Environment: real
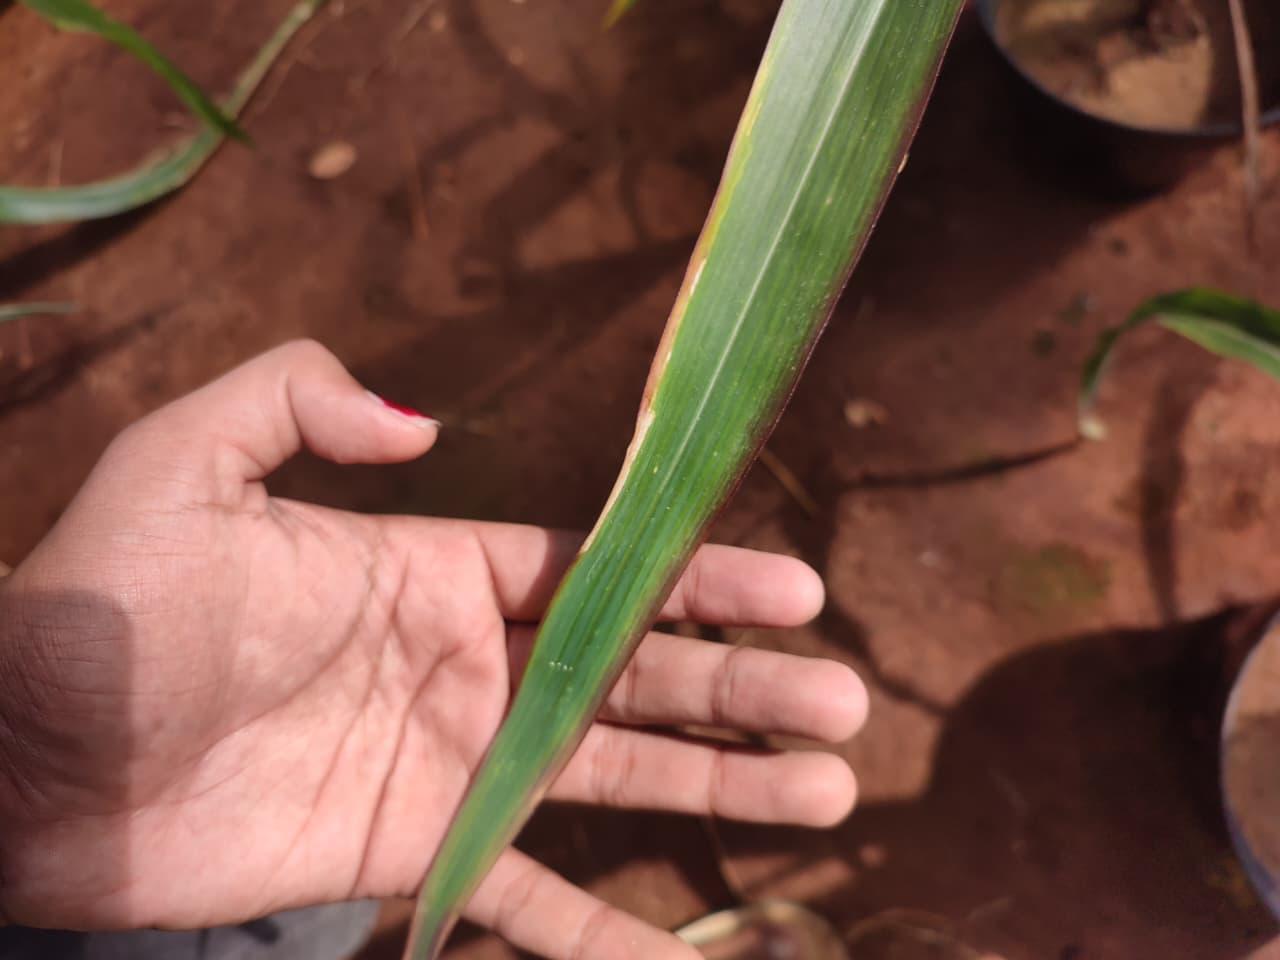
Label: phosphorus_deficiency